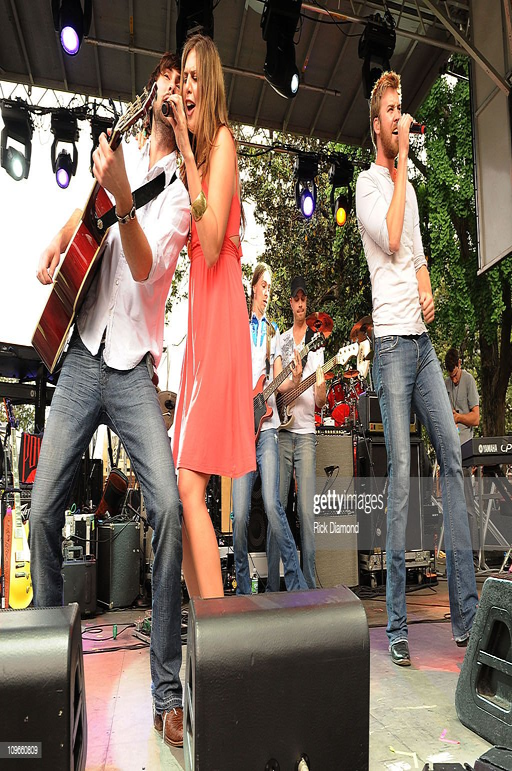
person , performs at the 10th .